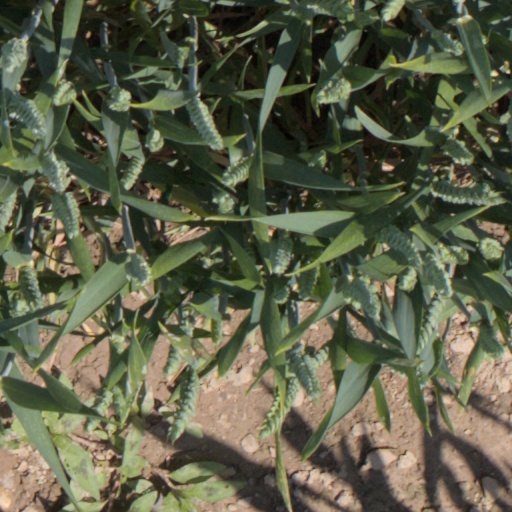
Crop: wheat